Stephen Ireland

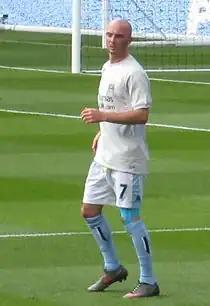
Ireland training with Manchester City in 2008

Having started the 2007–08 Premier League season well with City, Ireland scored the only goal, a volley, in a 1–0 home win over Sunderland. His celebration for the goal courted some controversy, Ireland dropped his shorts to reveal a pair of underpants sporting the Superman logo, however the FA decided a warning would be the fairest course of action. Then in November against Reading, he scored to keep Manchester City's home record at 100%. Two weeks later, he was sent off in the 2–1 loss at Tottenham Hotspur, and received a three-match ban. Ireland scored a goal in the reverse fixture, which led Manchester City to a 2–1 home victory over Spurs. He scored his final goal of the season in the 2–3 loss to Fulham. He got the ball just outside the left side of the penalty box and curved it over Kasey Keller into the top right corner. He finished the 2007–08 season with four goals.